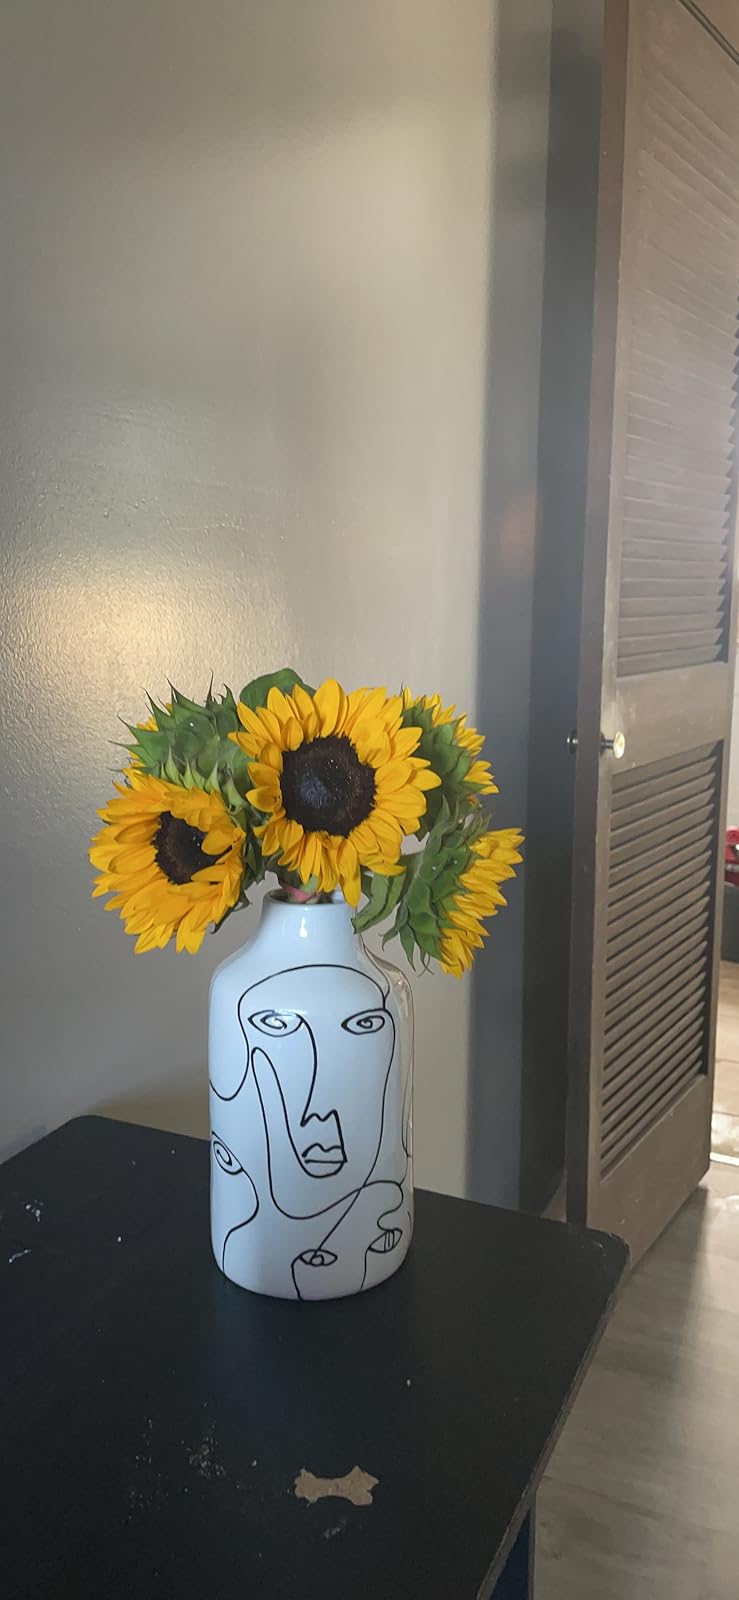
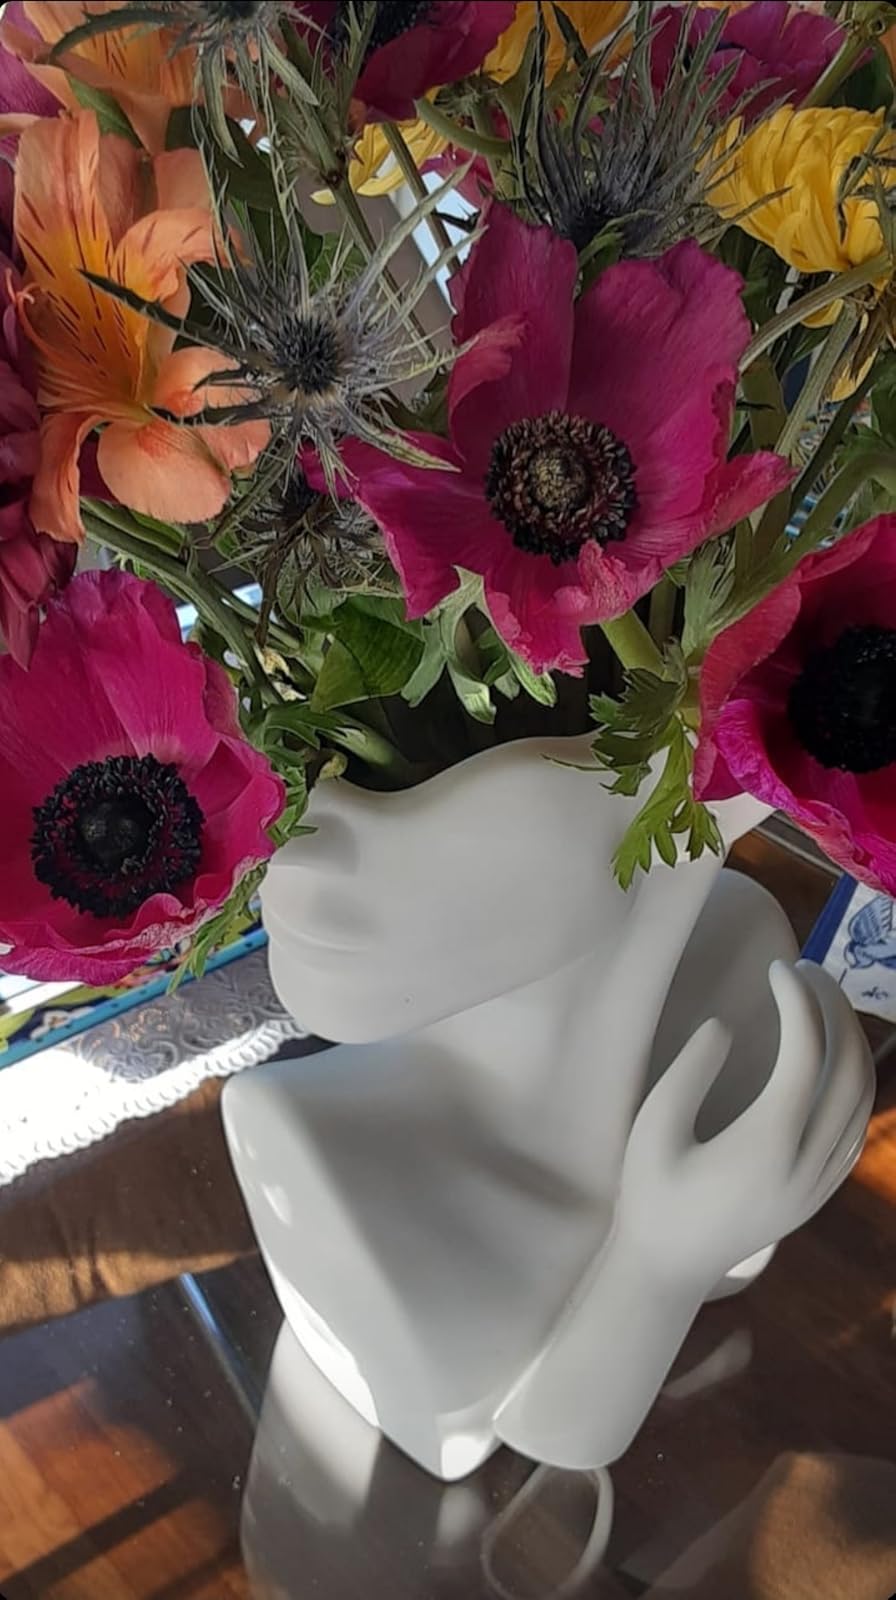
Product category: vase
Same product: no